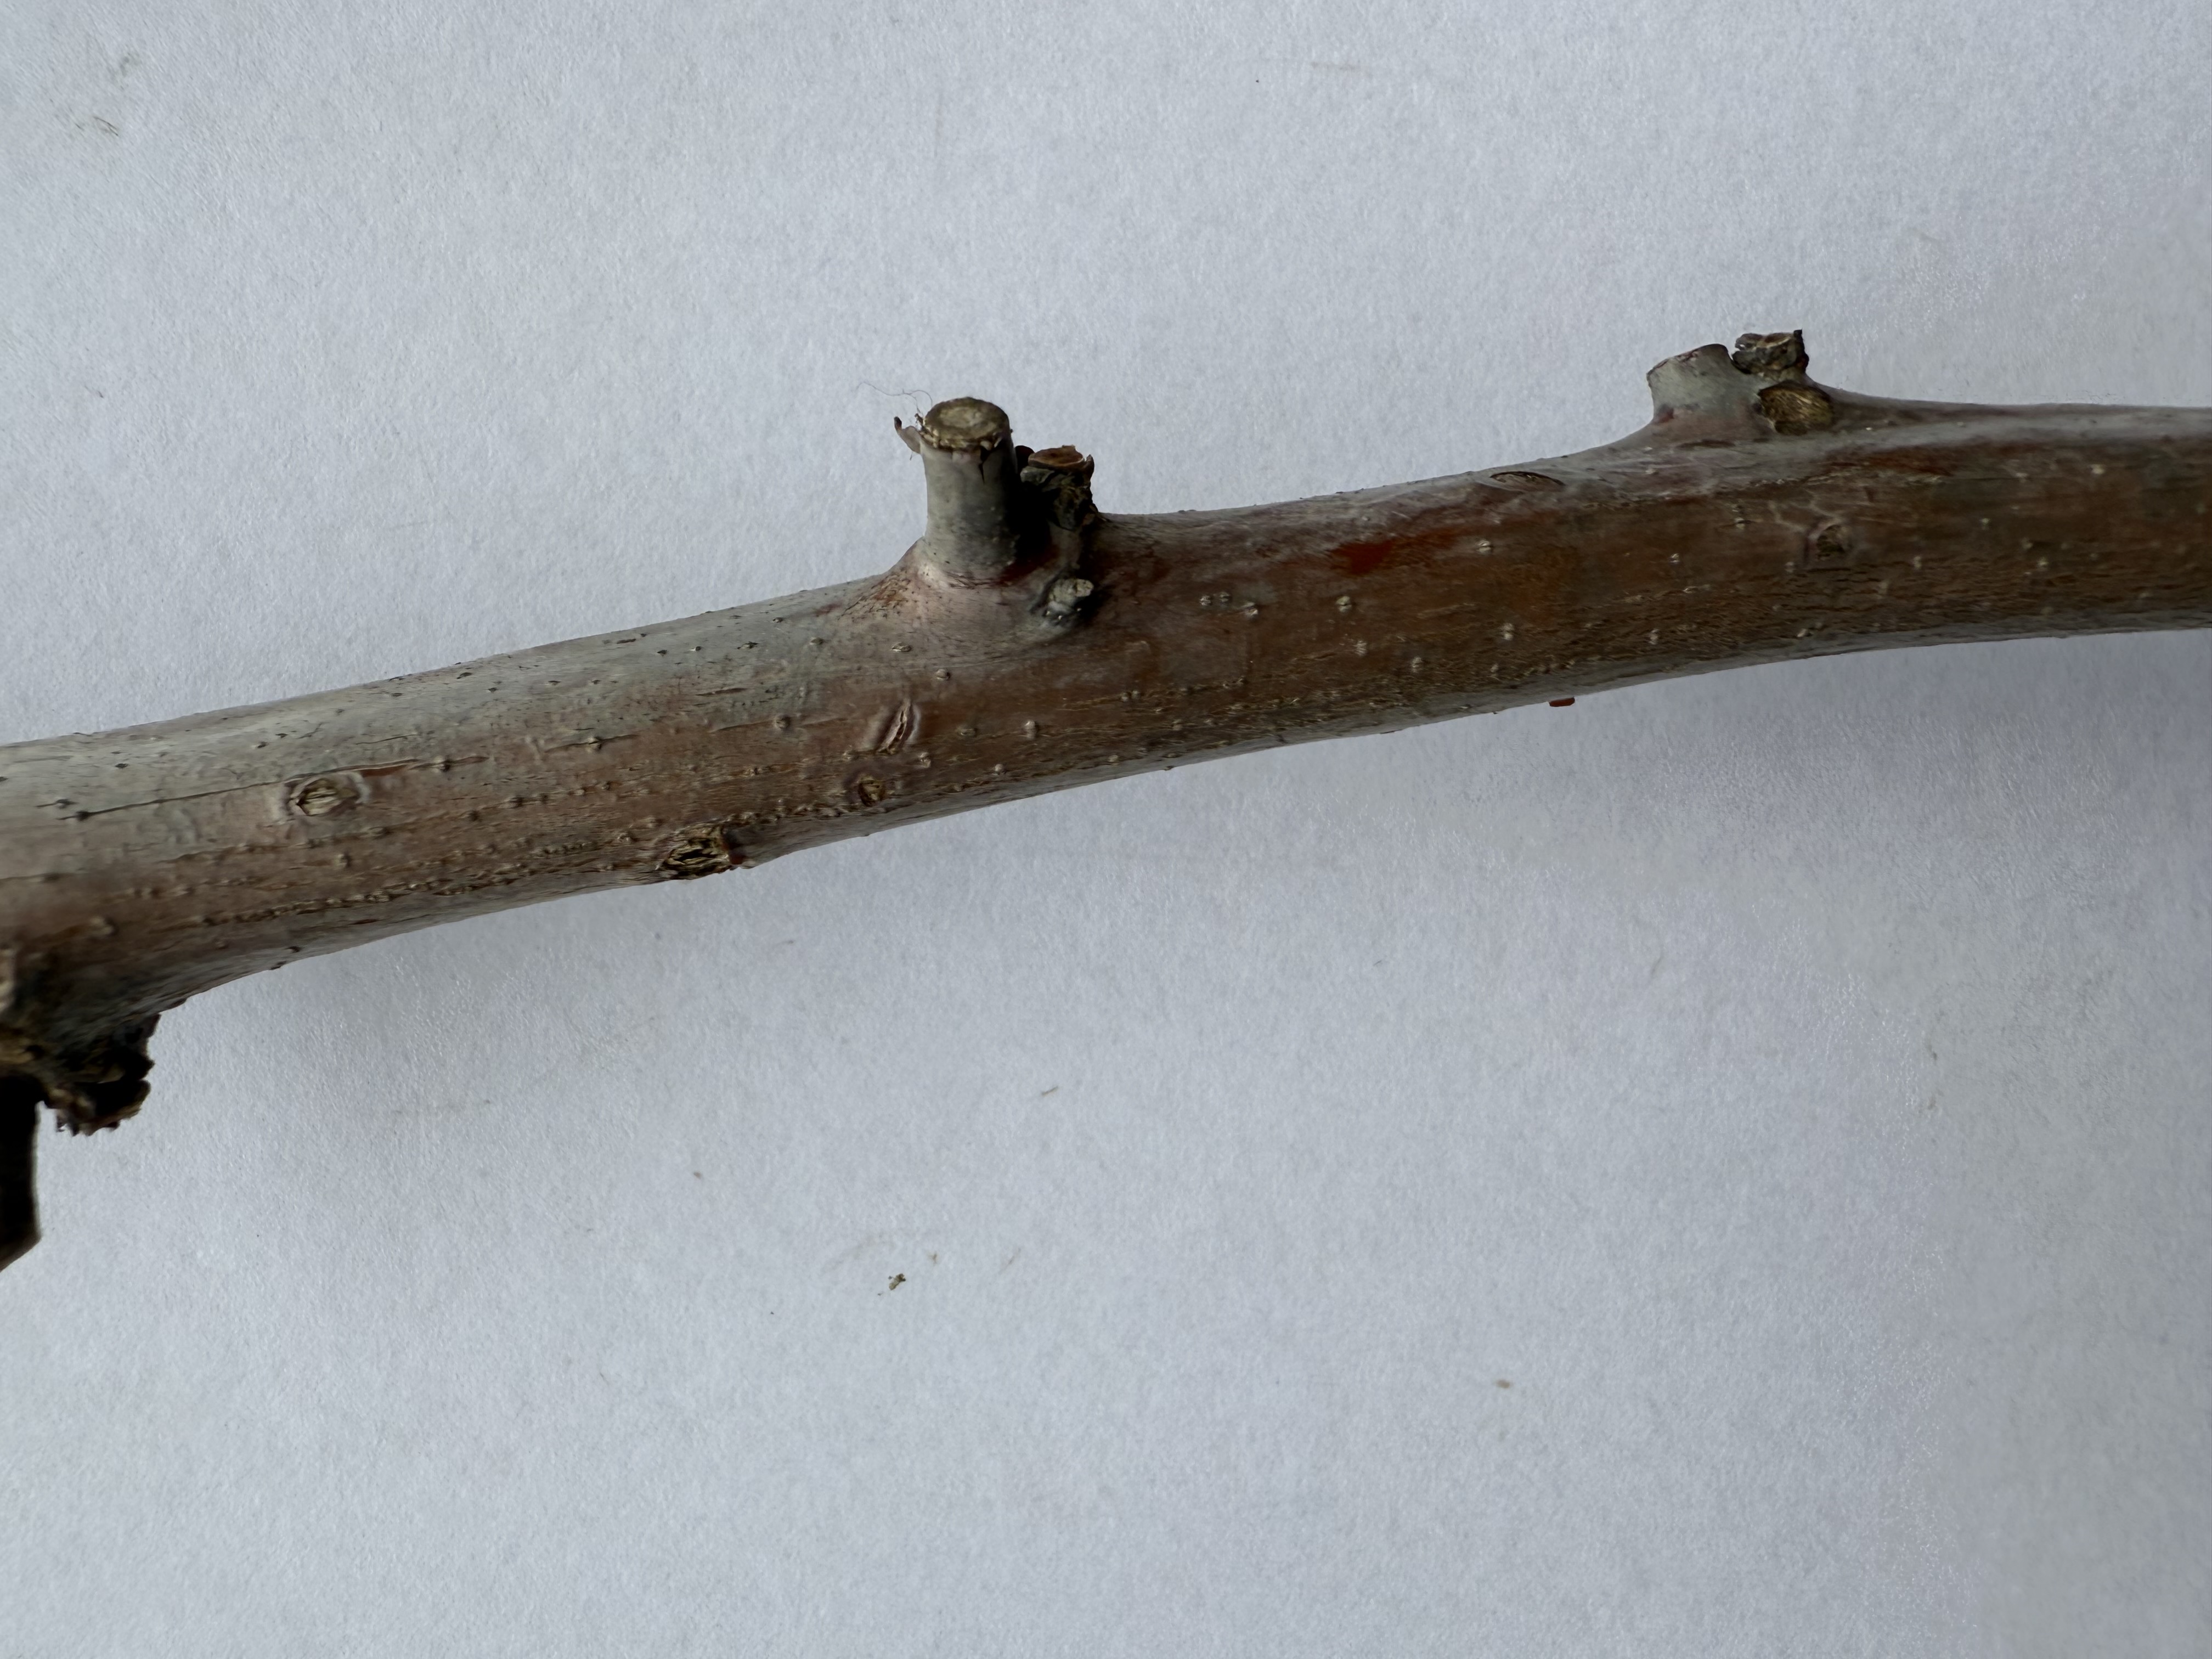
Variety: Jujube